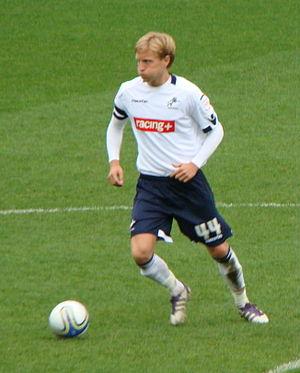
Joshua Thomas Wright, dit Josh Wright, est un footballeur anglais. Il joue depuis 2011 au poste de milieu de terrain pour le club de Bradford City.